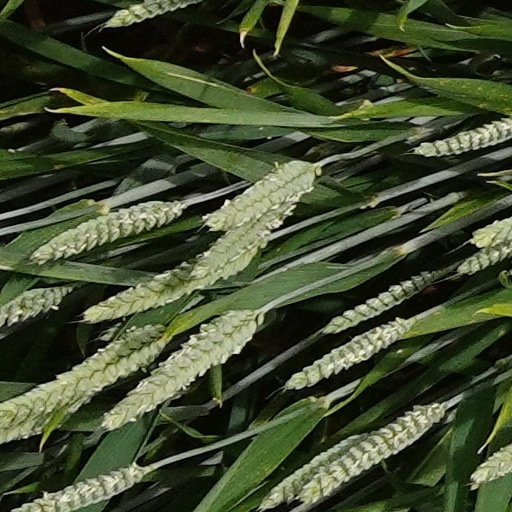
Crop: wheat